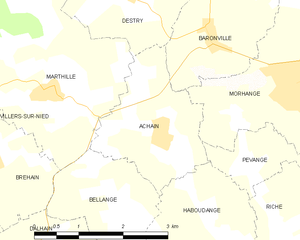
Achain, est une commune française située dans le département de la Moselle, en région Grand Est.